List of Toho films

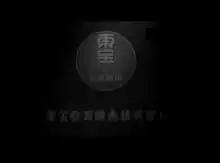
Toho's original opening logo

This is a list of films produced by and distributed by Toho Co., Ltd. and films by its predecessors (such as J.O. Studios) and subsidiaries (such as Toho Studios).